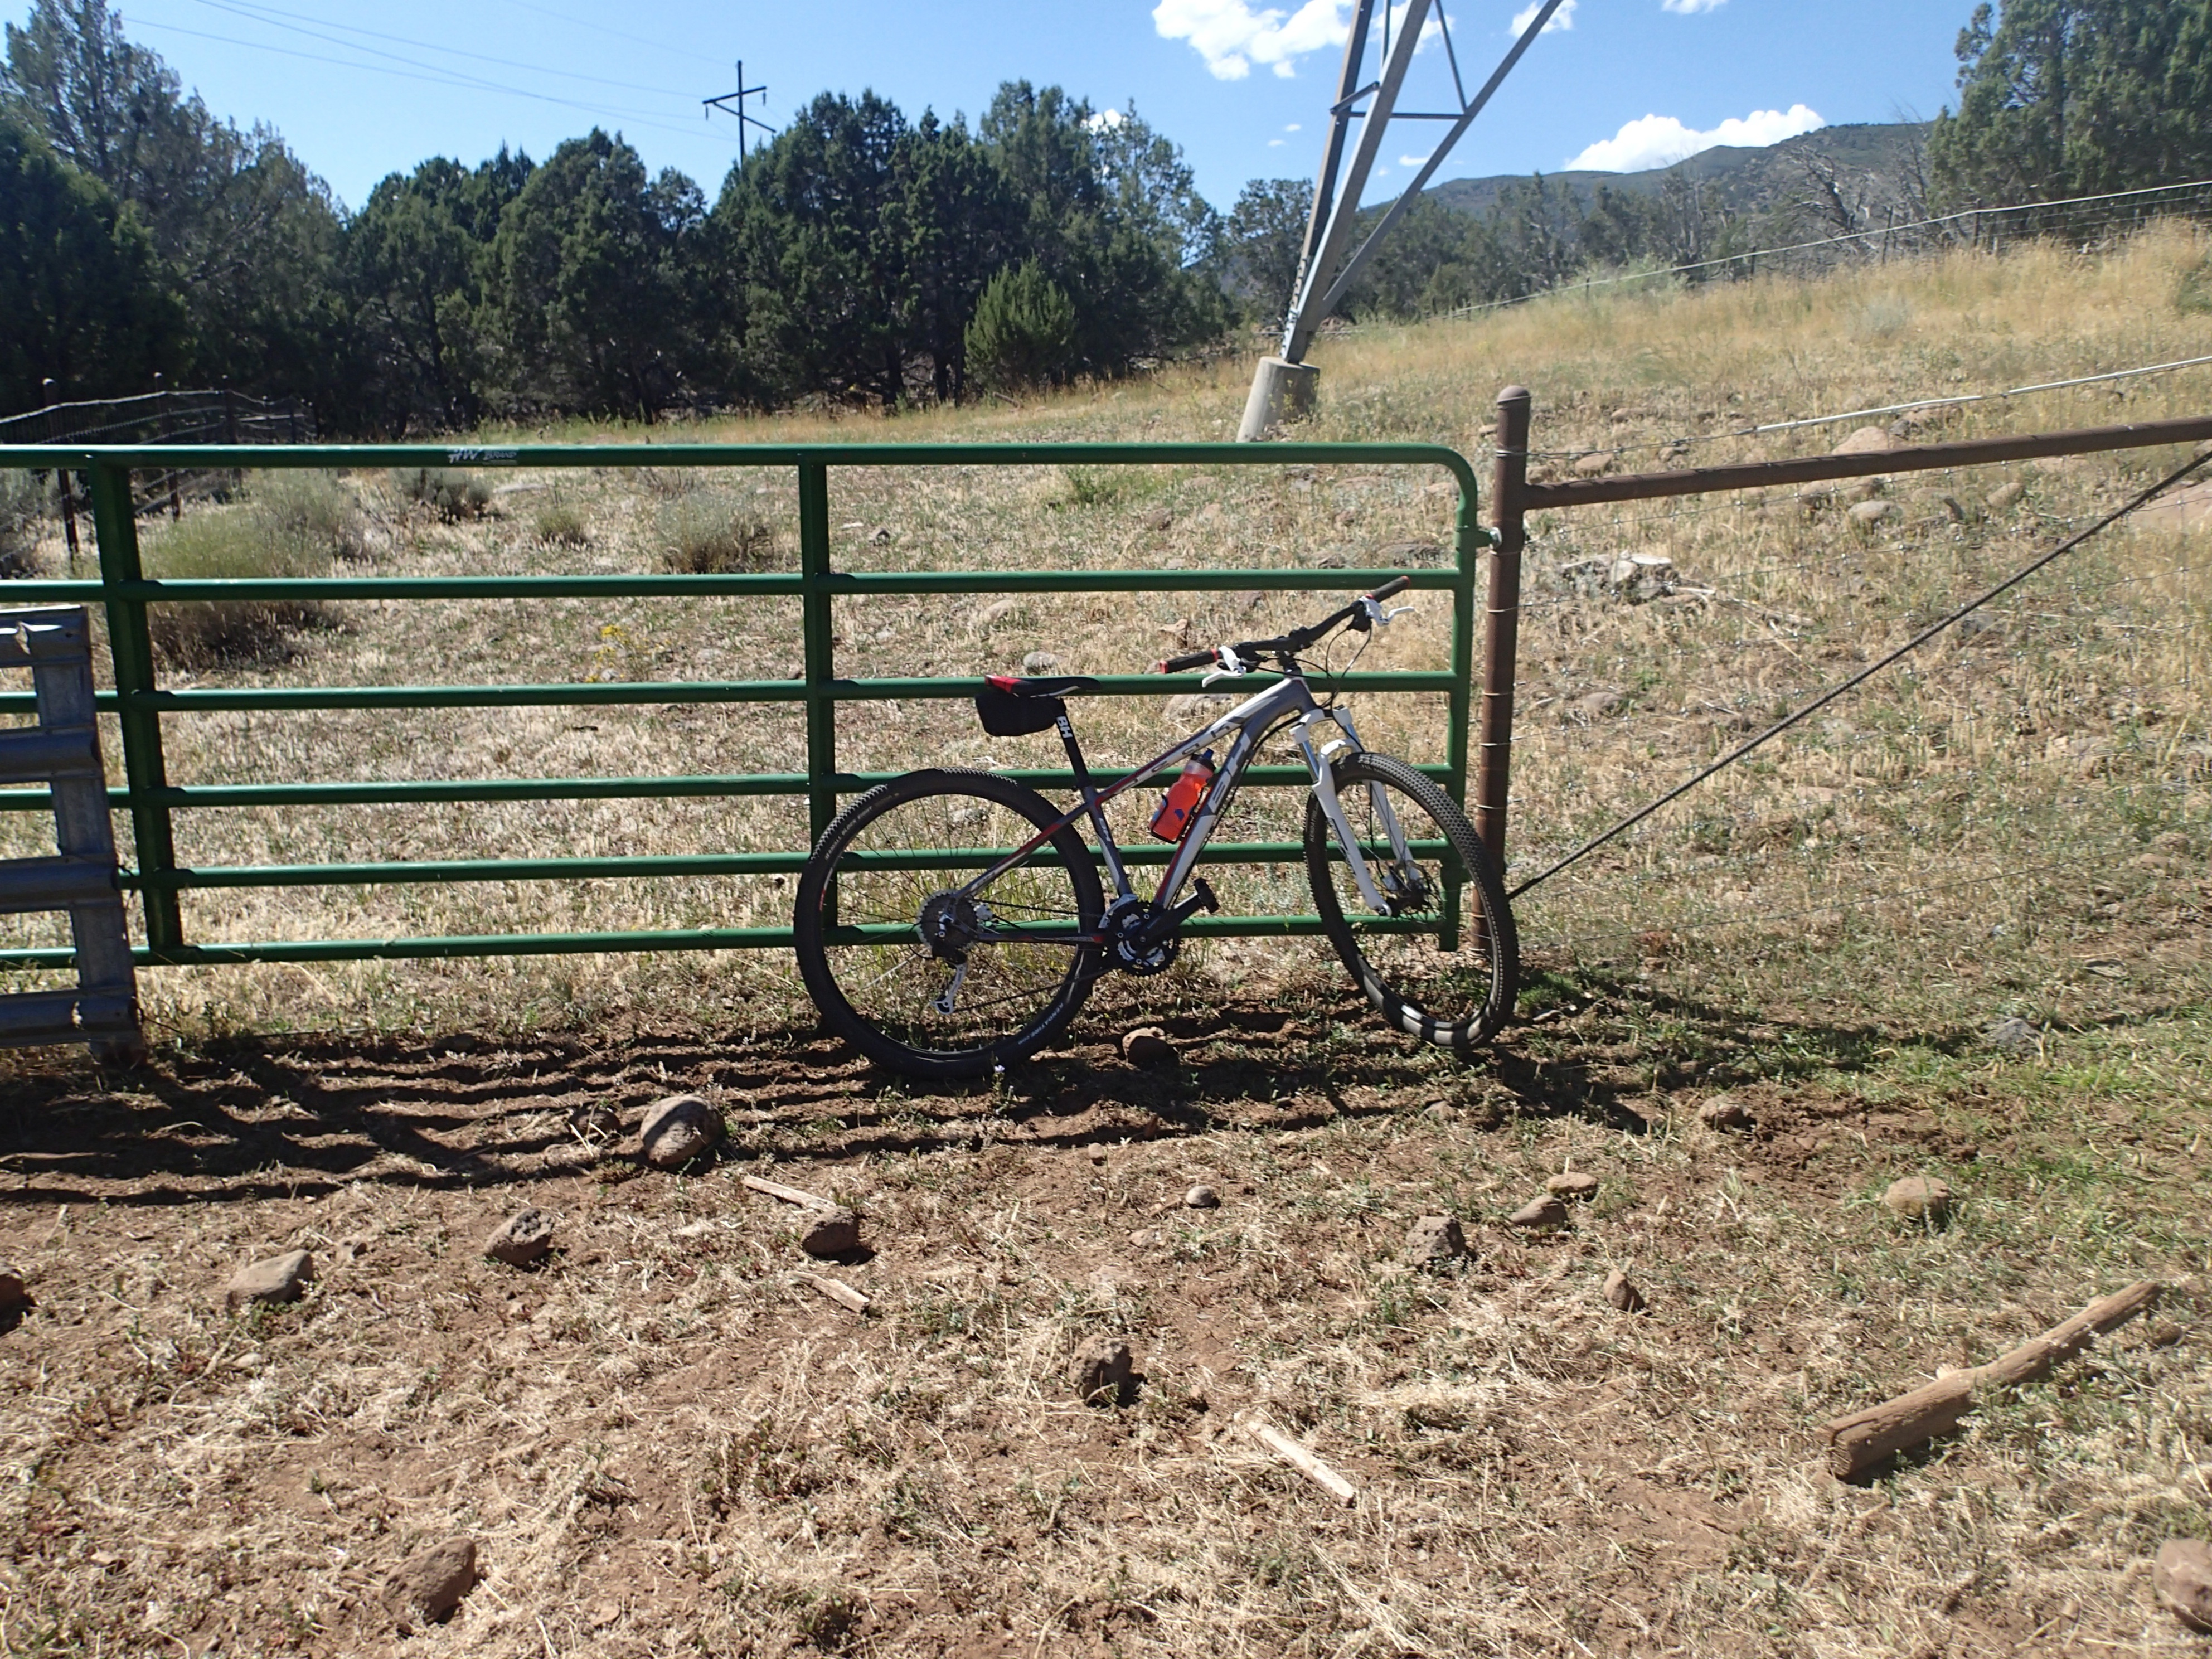
fence, trail, farm, vehicle, ranch, soil, agriculture, desertweyr, rural area